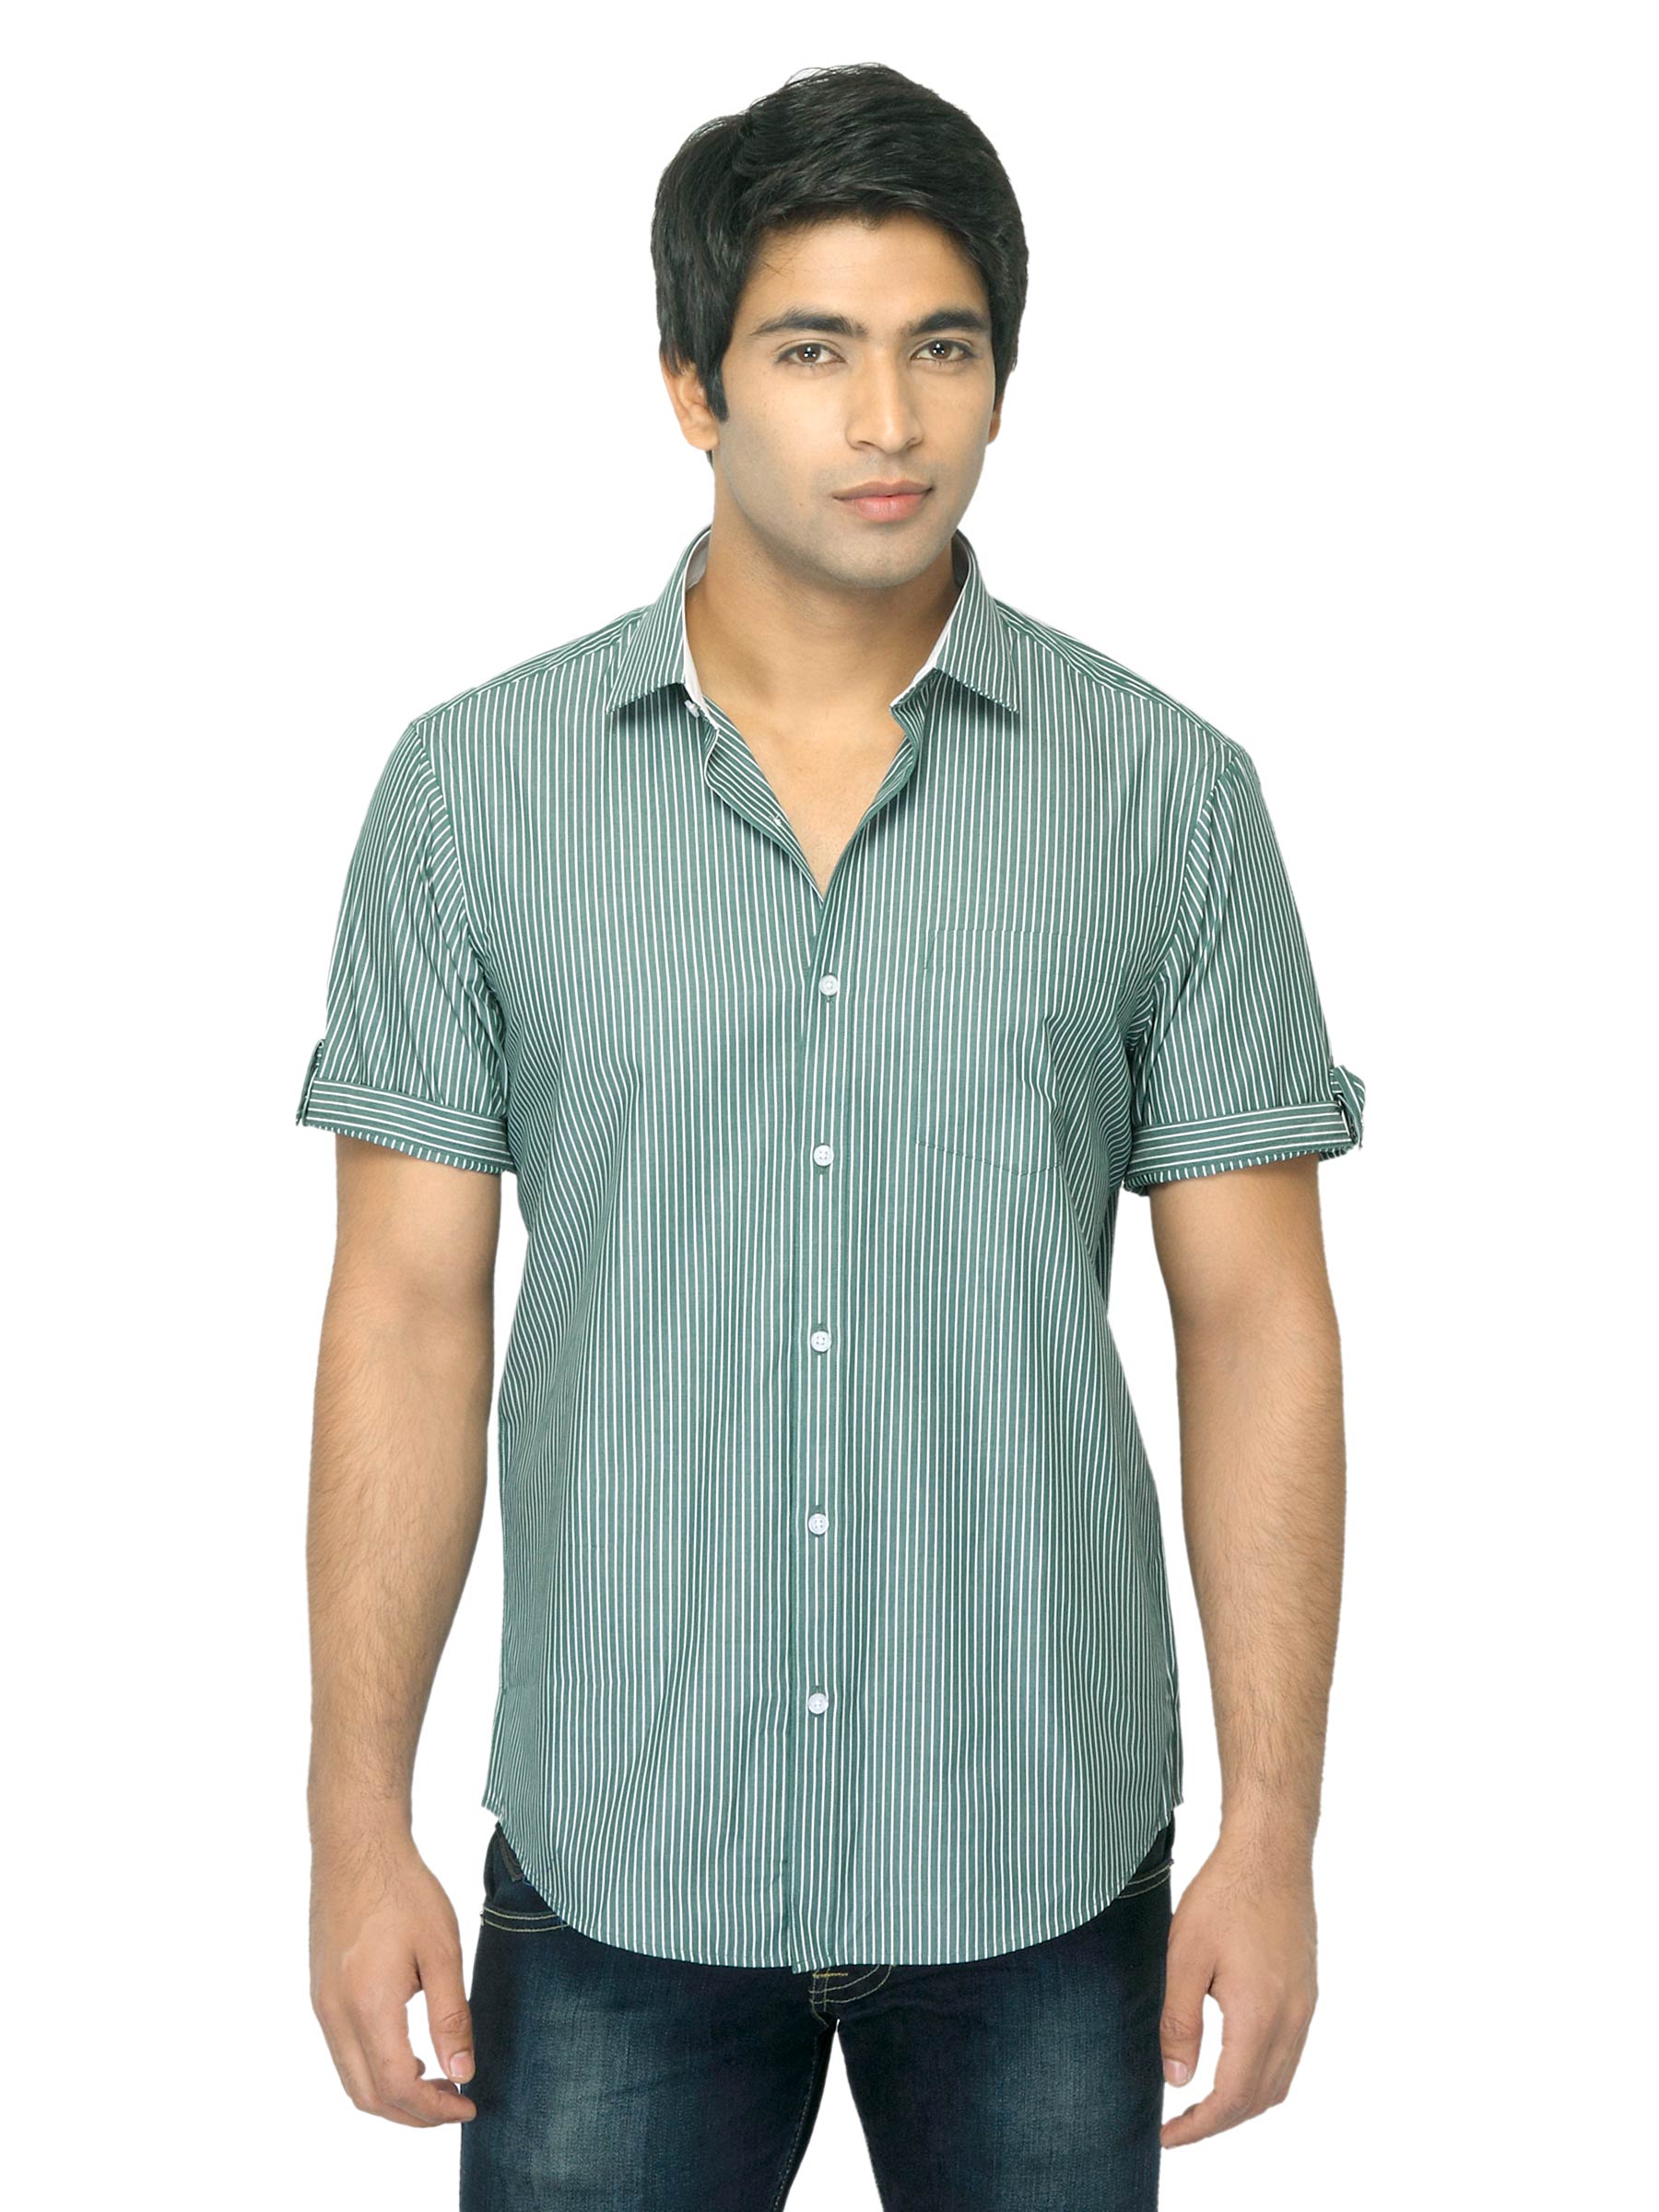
Arrow New York Men Green Striped Slim Fit Shirt
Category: Apparel / Topwear / Shirts
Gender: Men
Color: Green
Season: Summer 2012
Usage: Casual